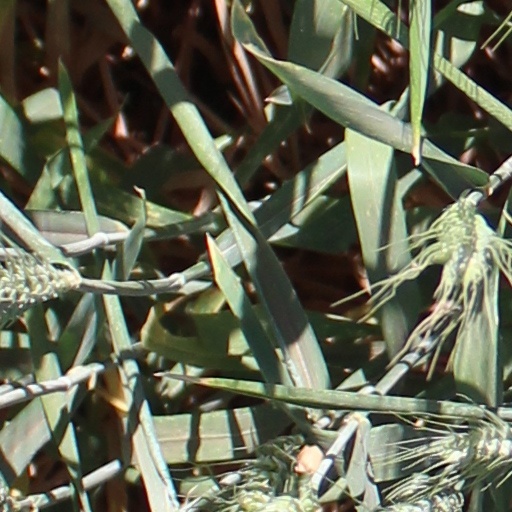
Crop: wheat